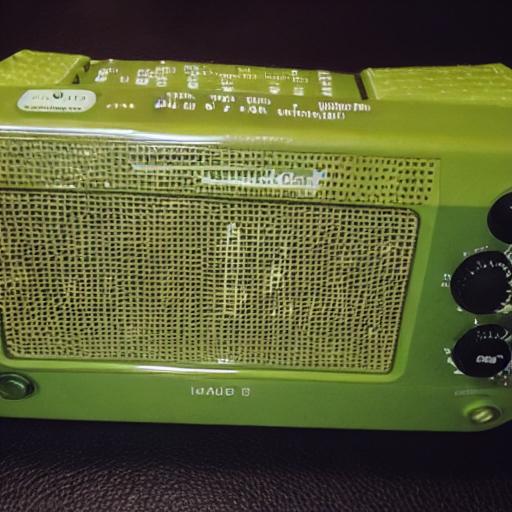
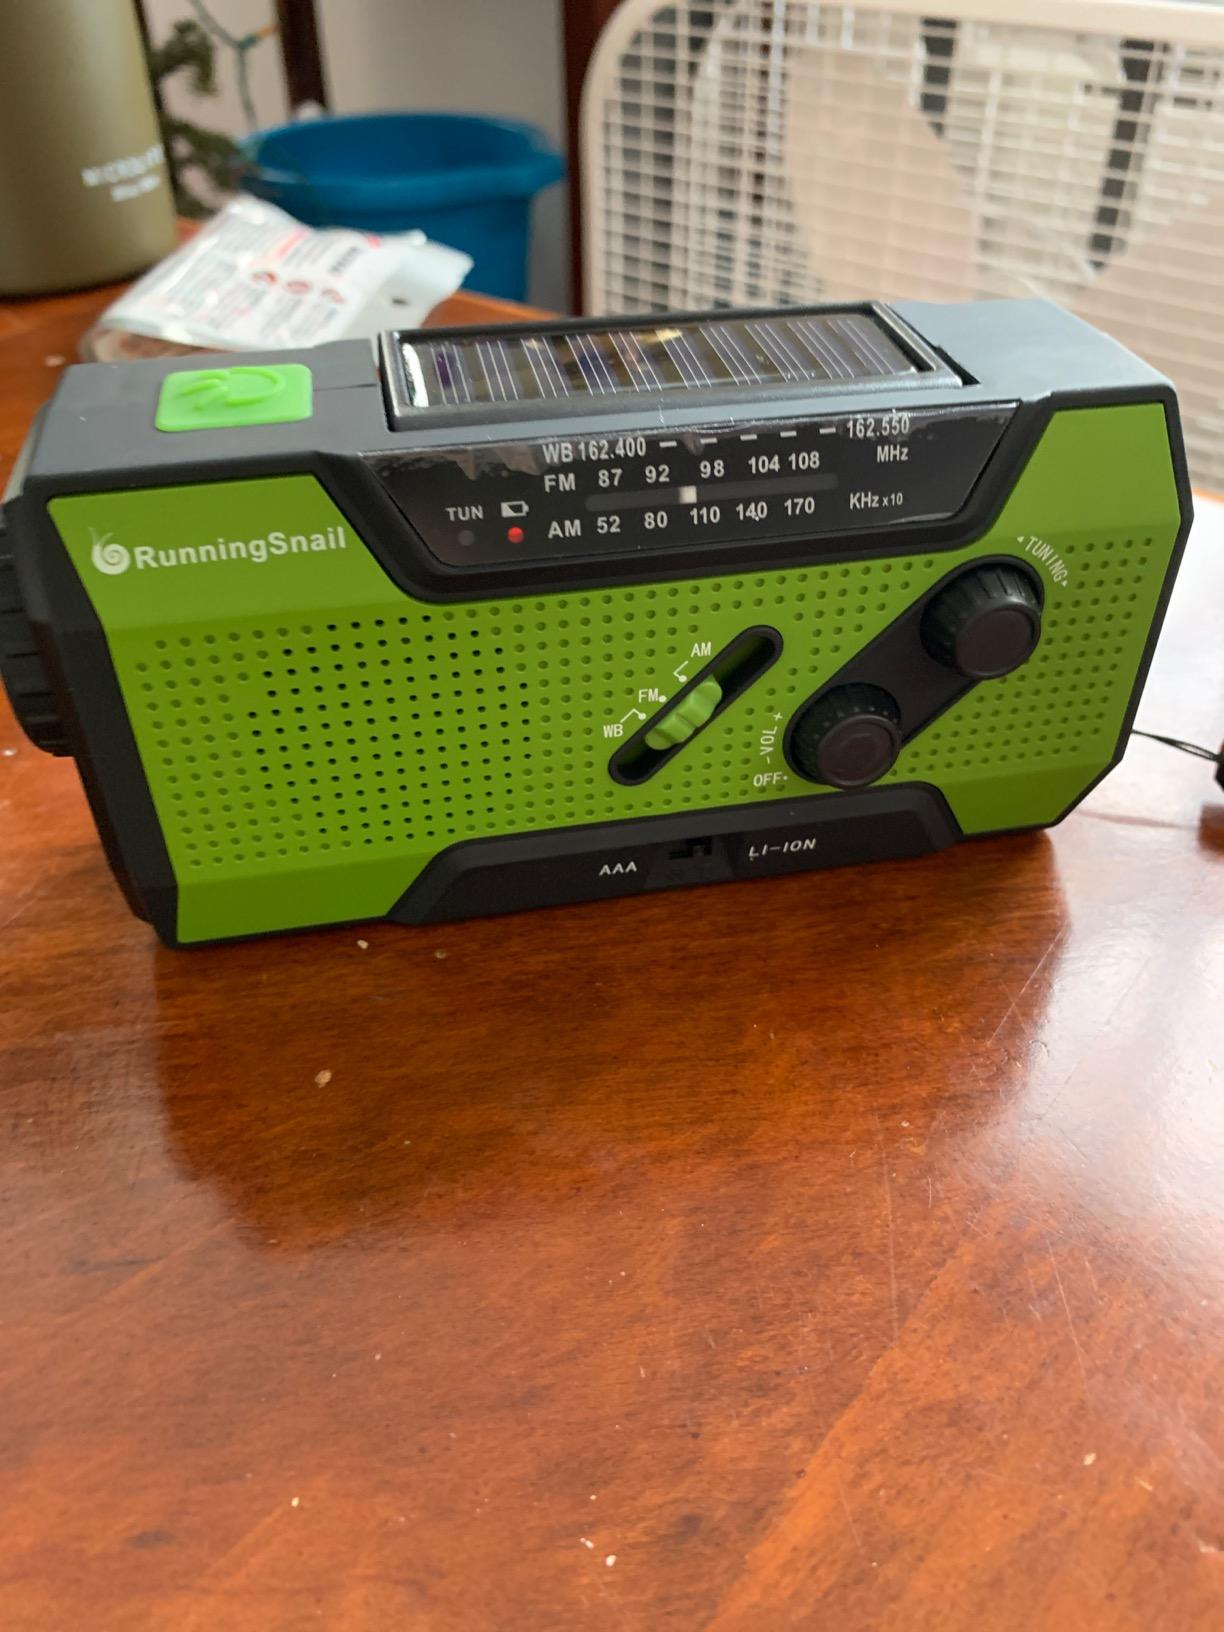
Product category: radio
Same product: no